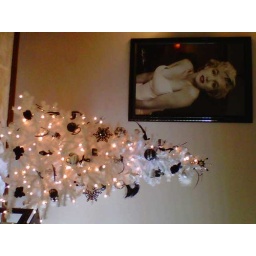
a black & white christmas in progress..